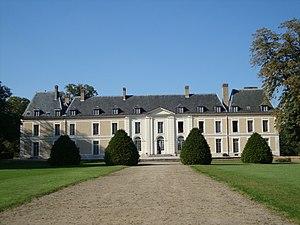
L88 - Château de Brou-sur-Chantereine - Vue de l'avant This building is classé au titre des Monuments Historiques. It is indexed in the Base Mérimée, a database of architectural heritage maintained by the French Ministry of Culture,